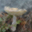
Label: mushroom